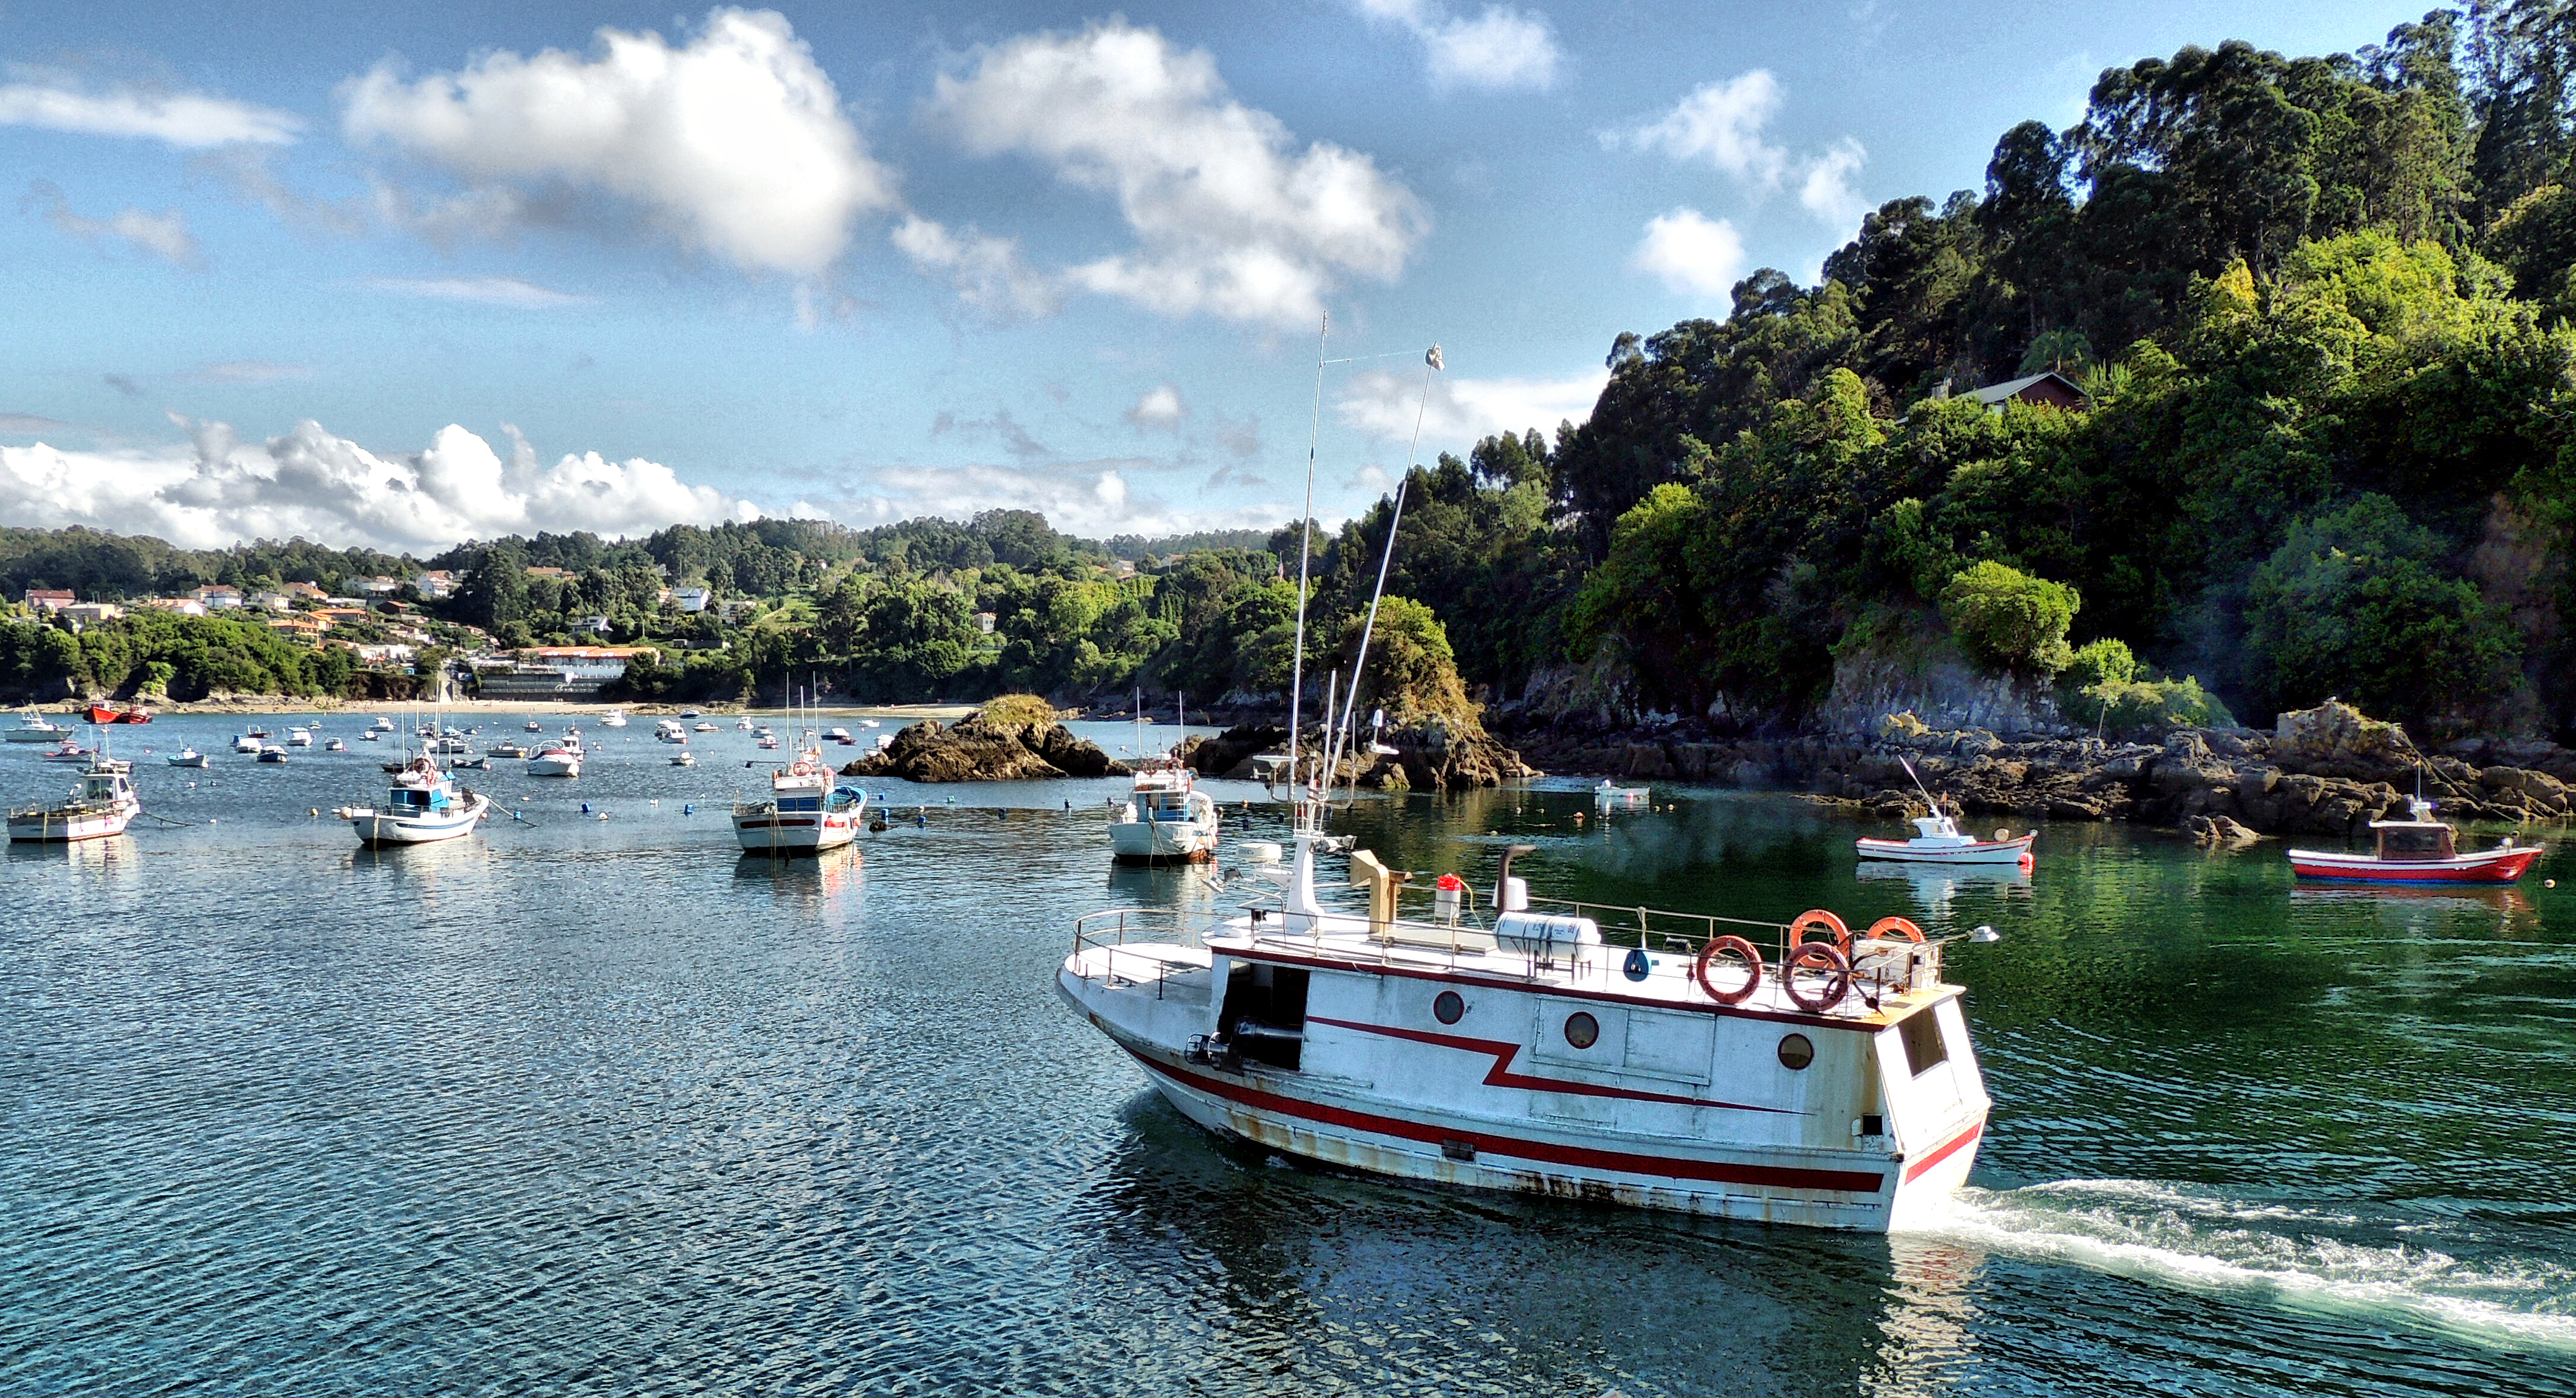
sea, boat, river, vacation, vehicle, lagoon, bay, tourism, waterway, boating